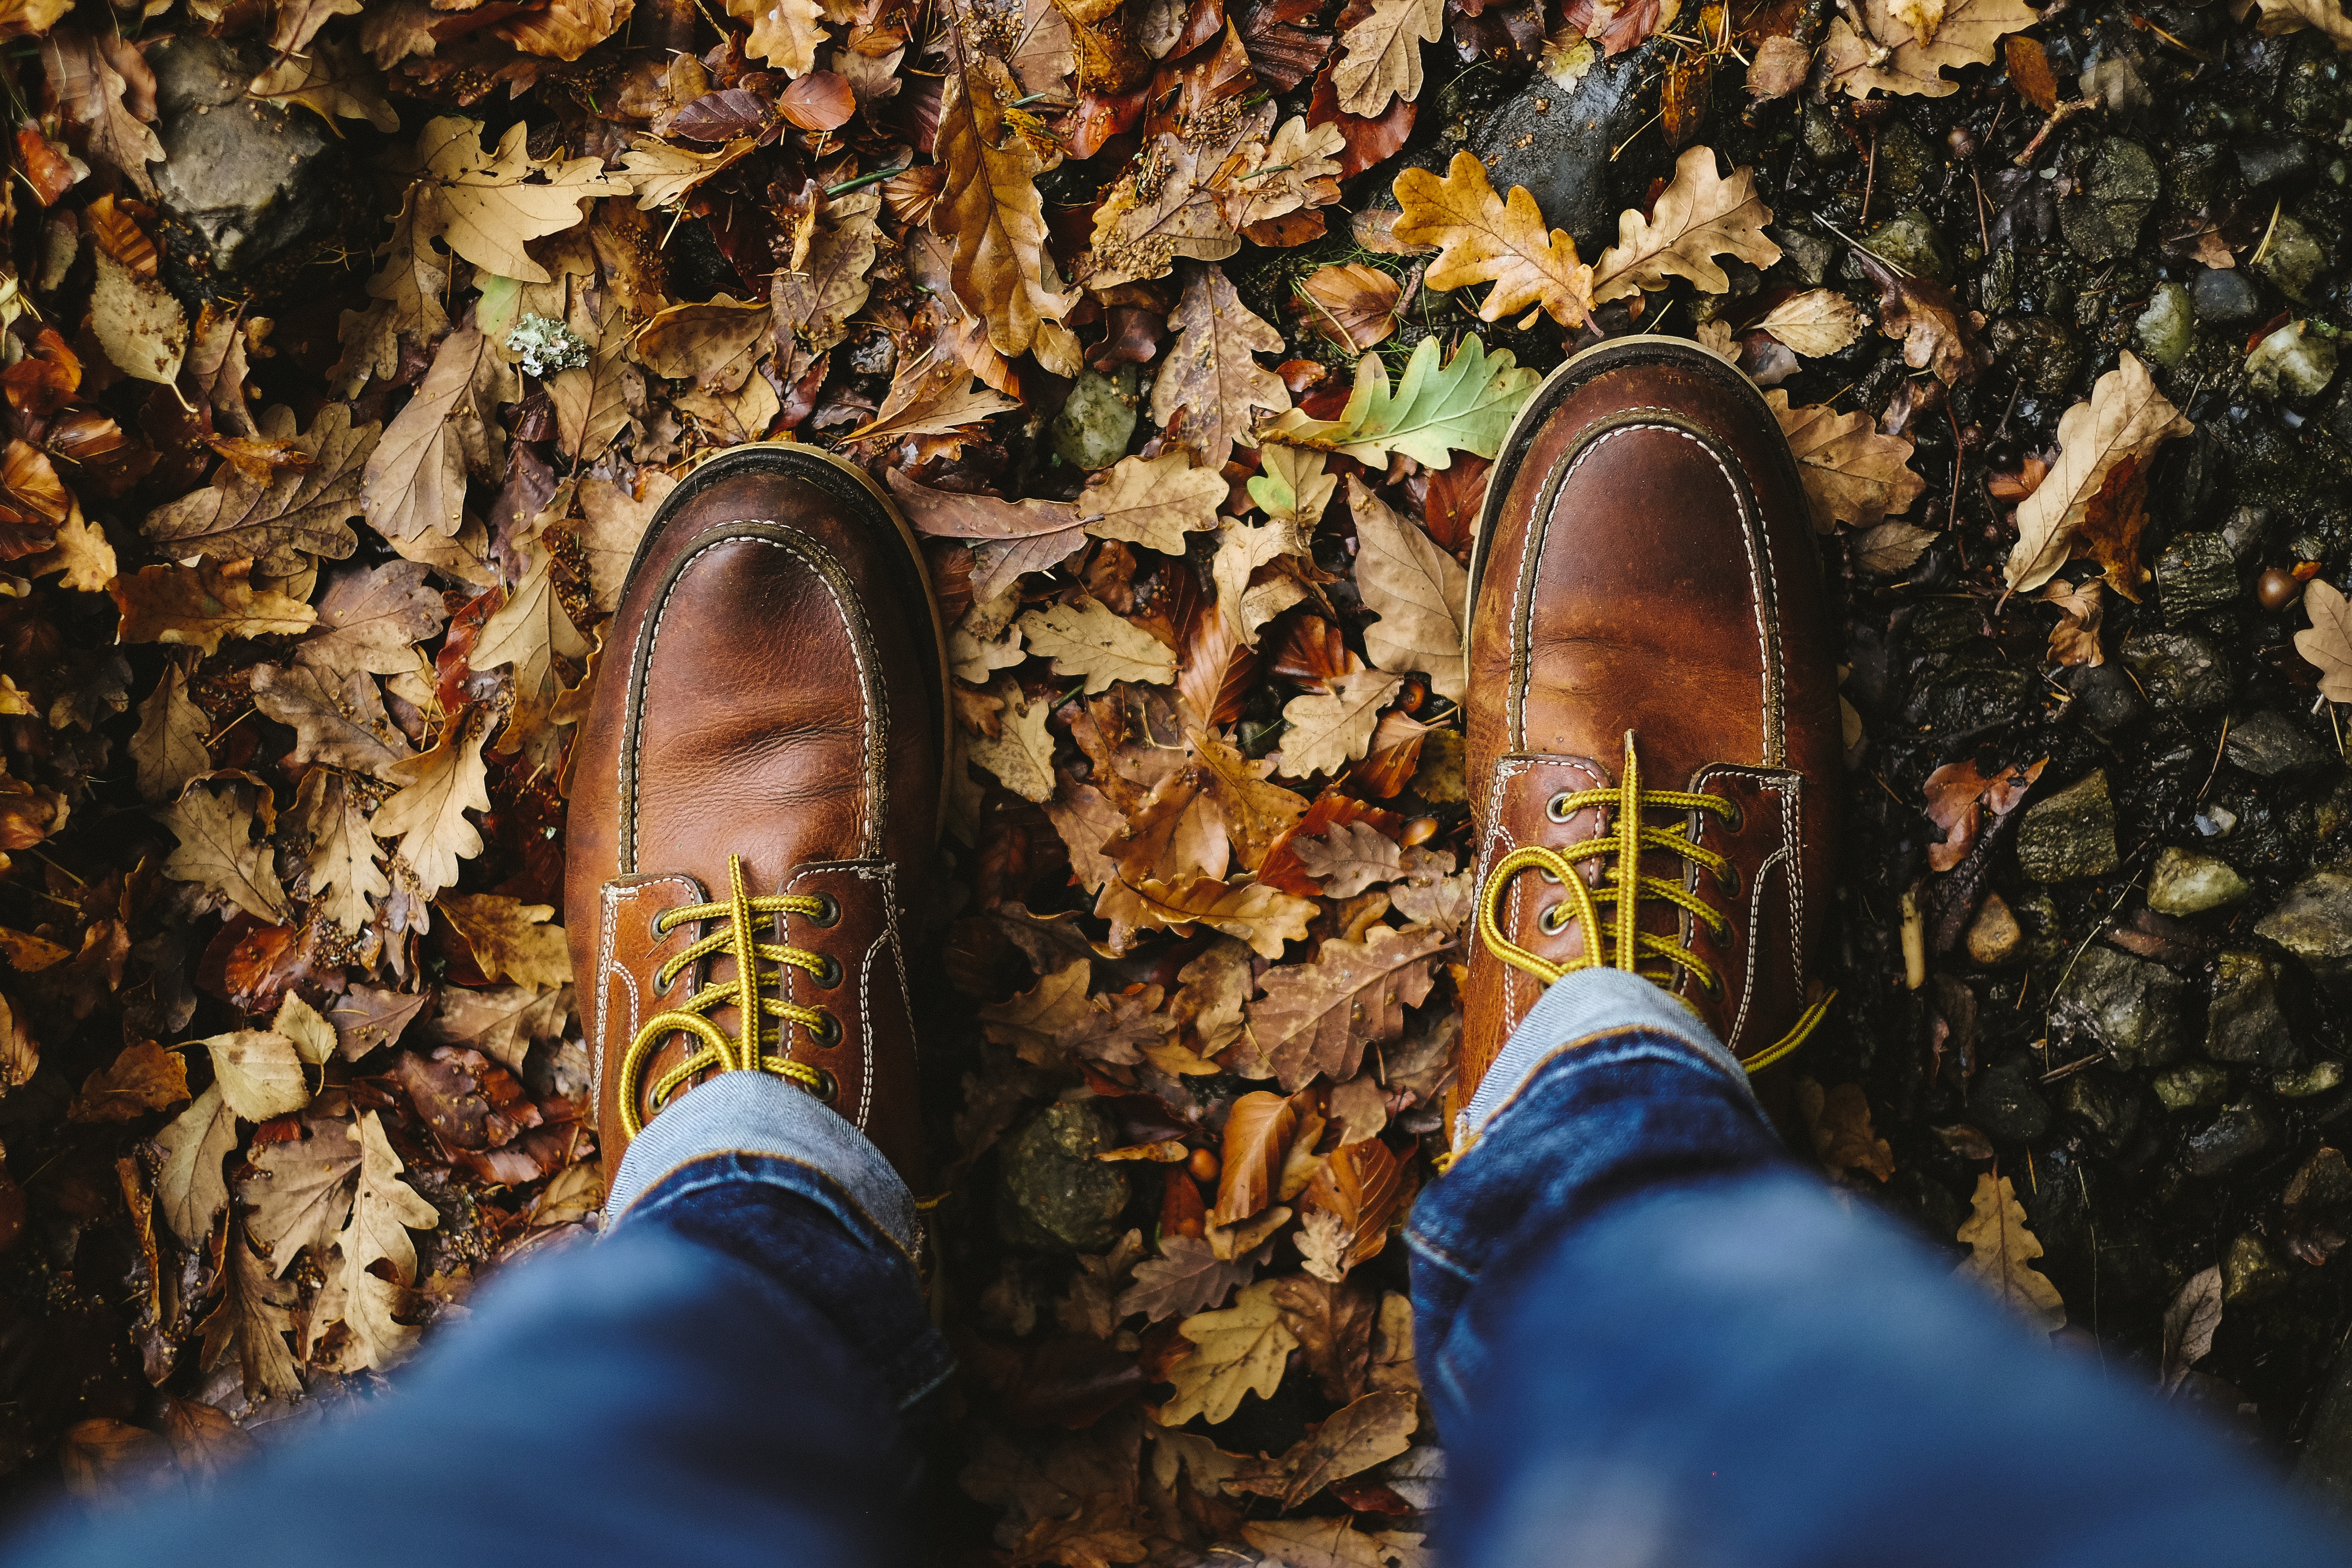
tree, forest, leaf, flower, spring, autumn, season, temple